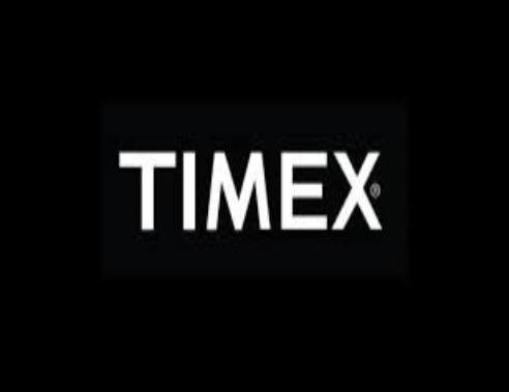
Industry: Clothes